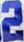
Number: 2